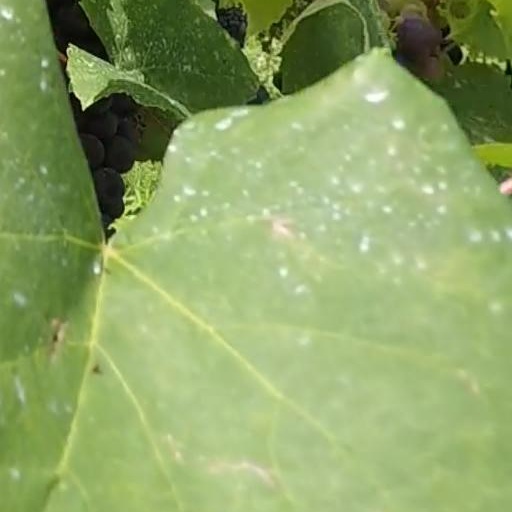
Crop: grape